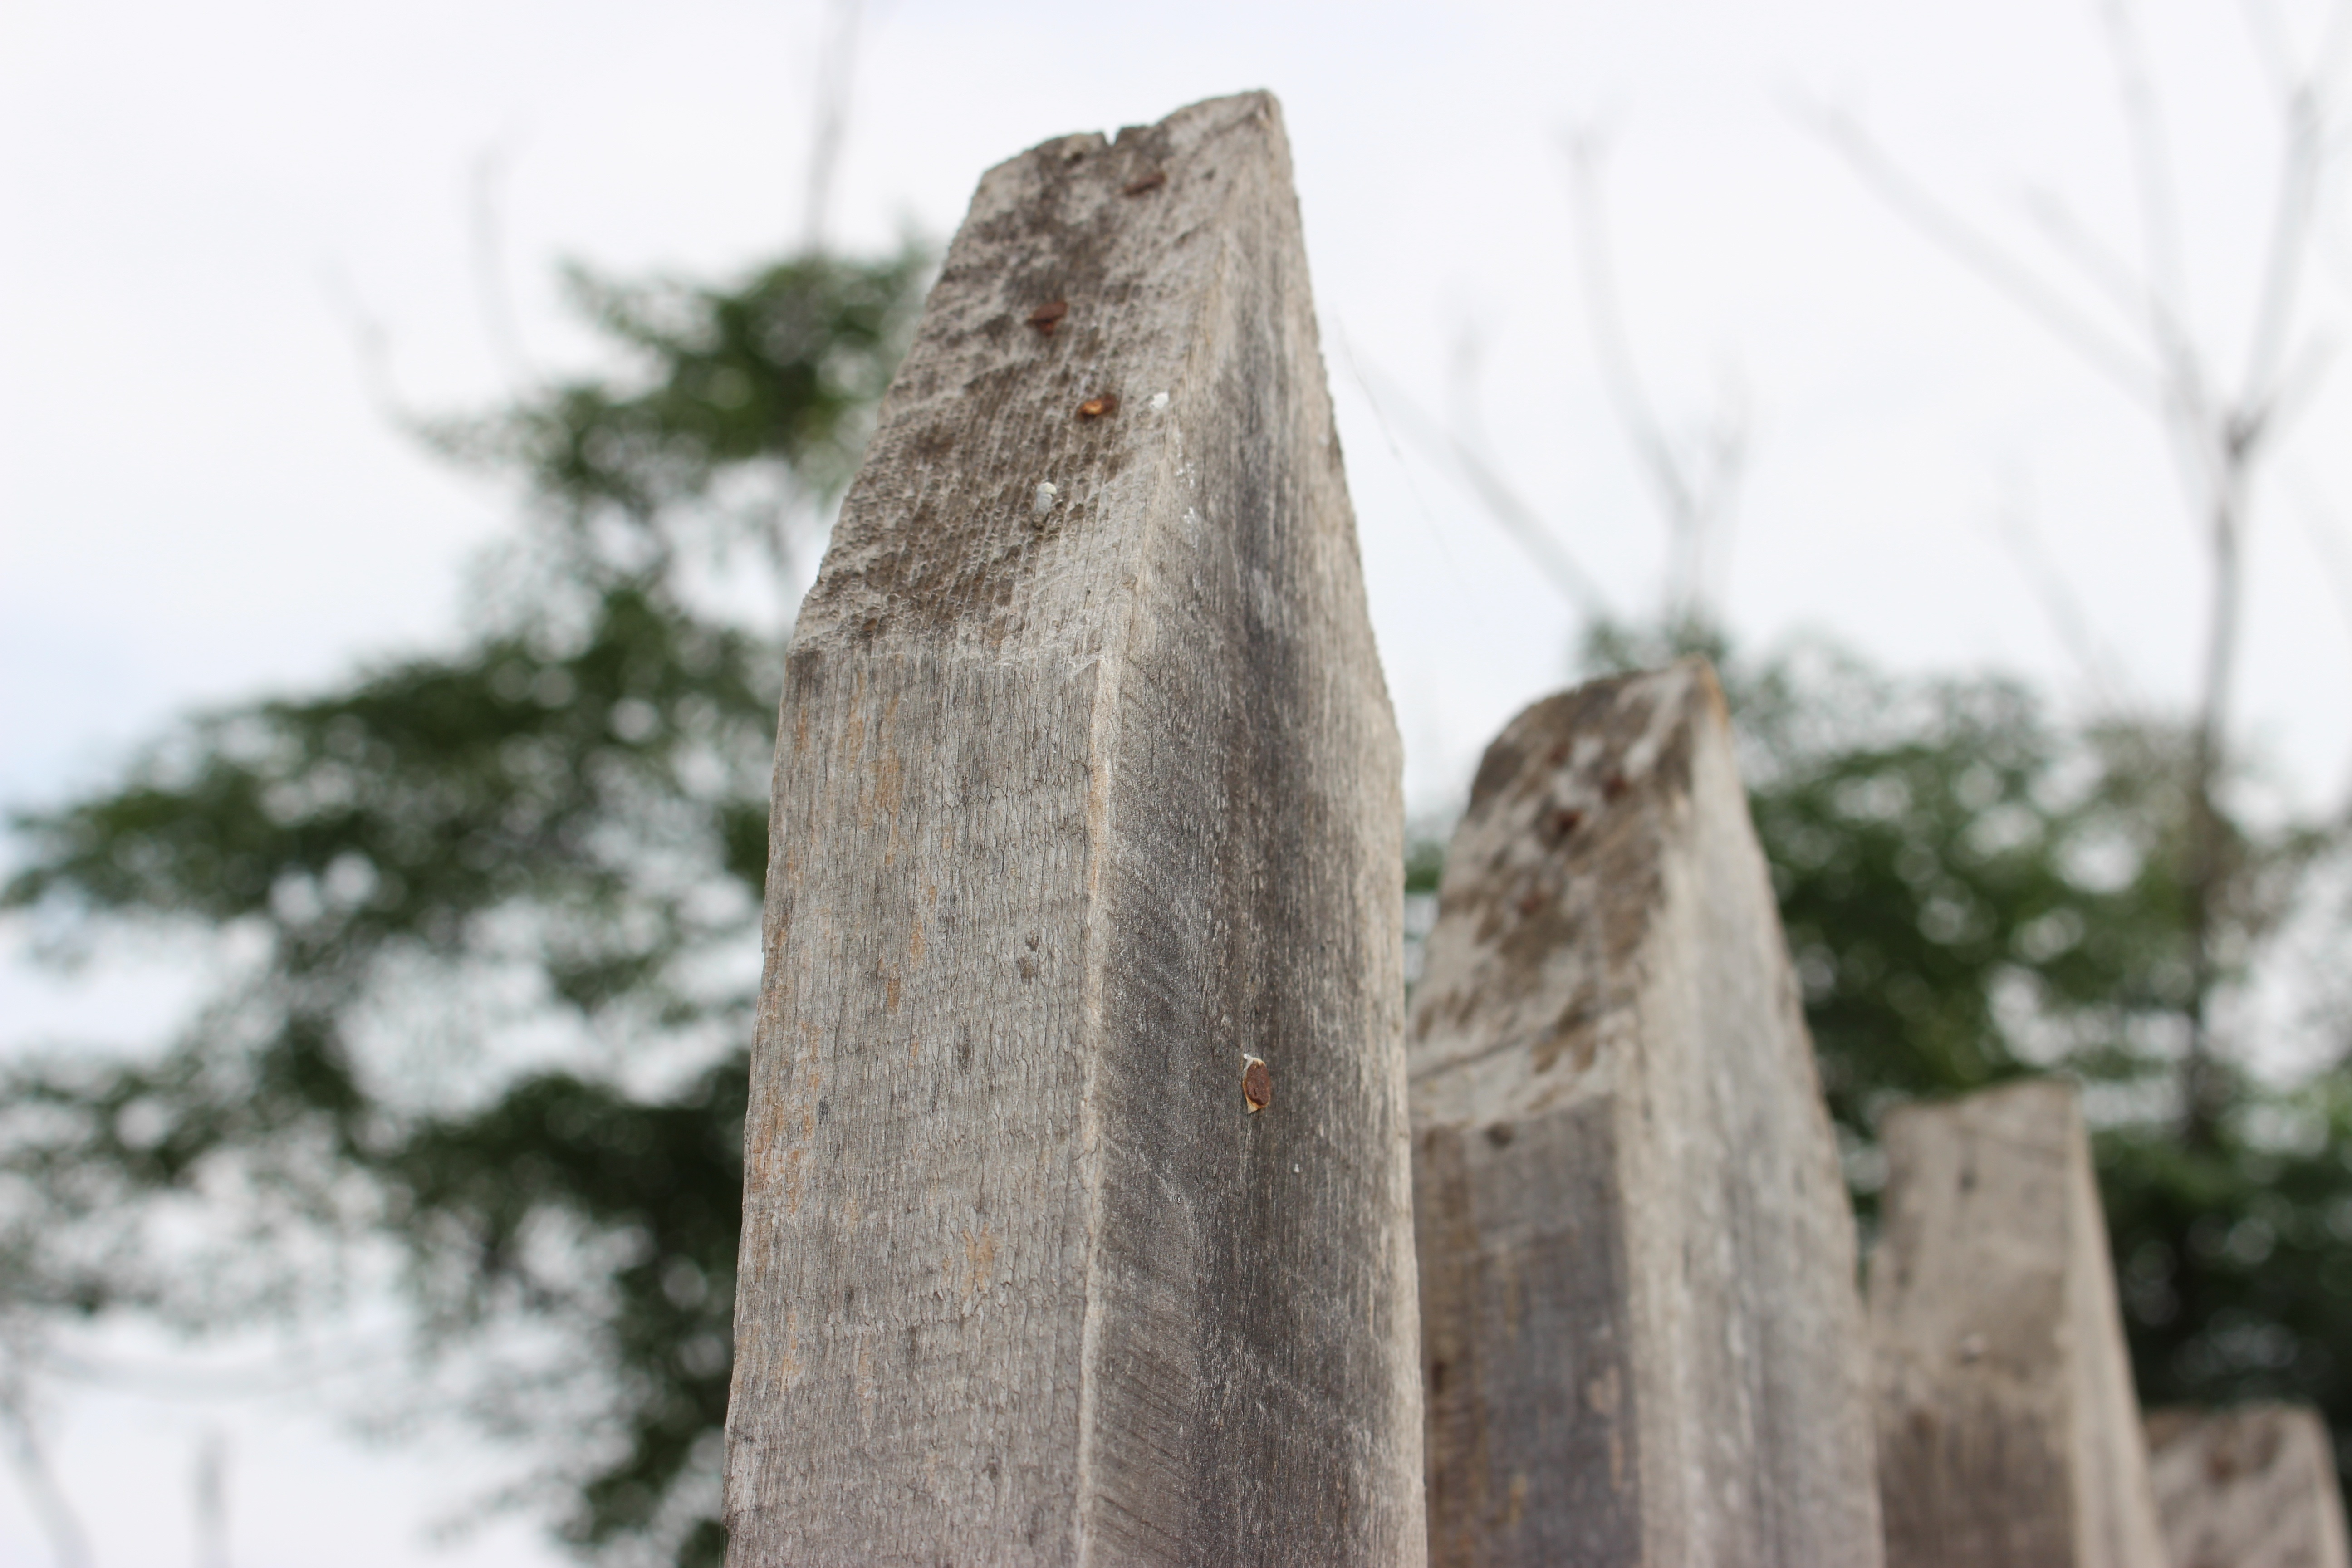
tree, rock, wood, sculpture, monolith